Jeondong-myeon

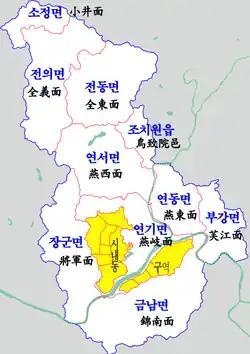
Map of Sejong City

Jeondong-myeon is a township of Sejong City, South Korea.